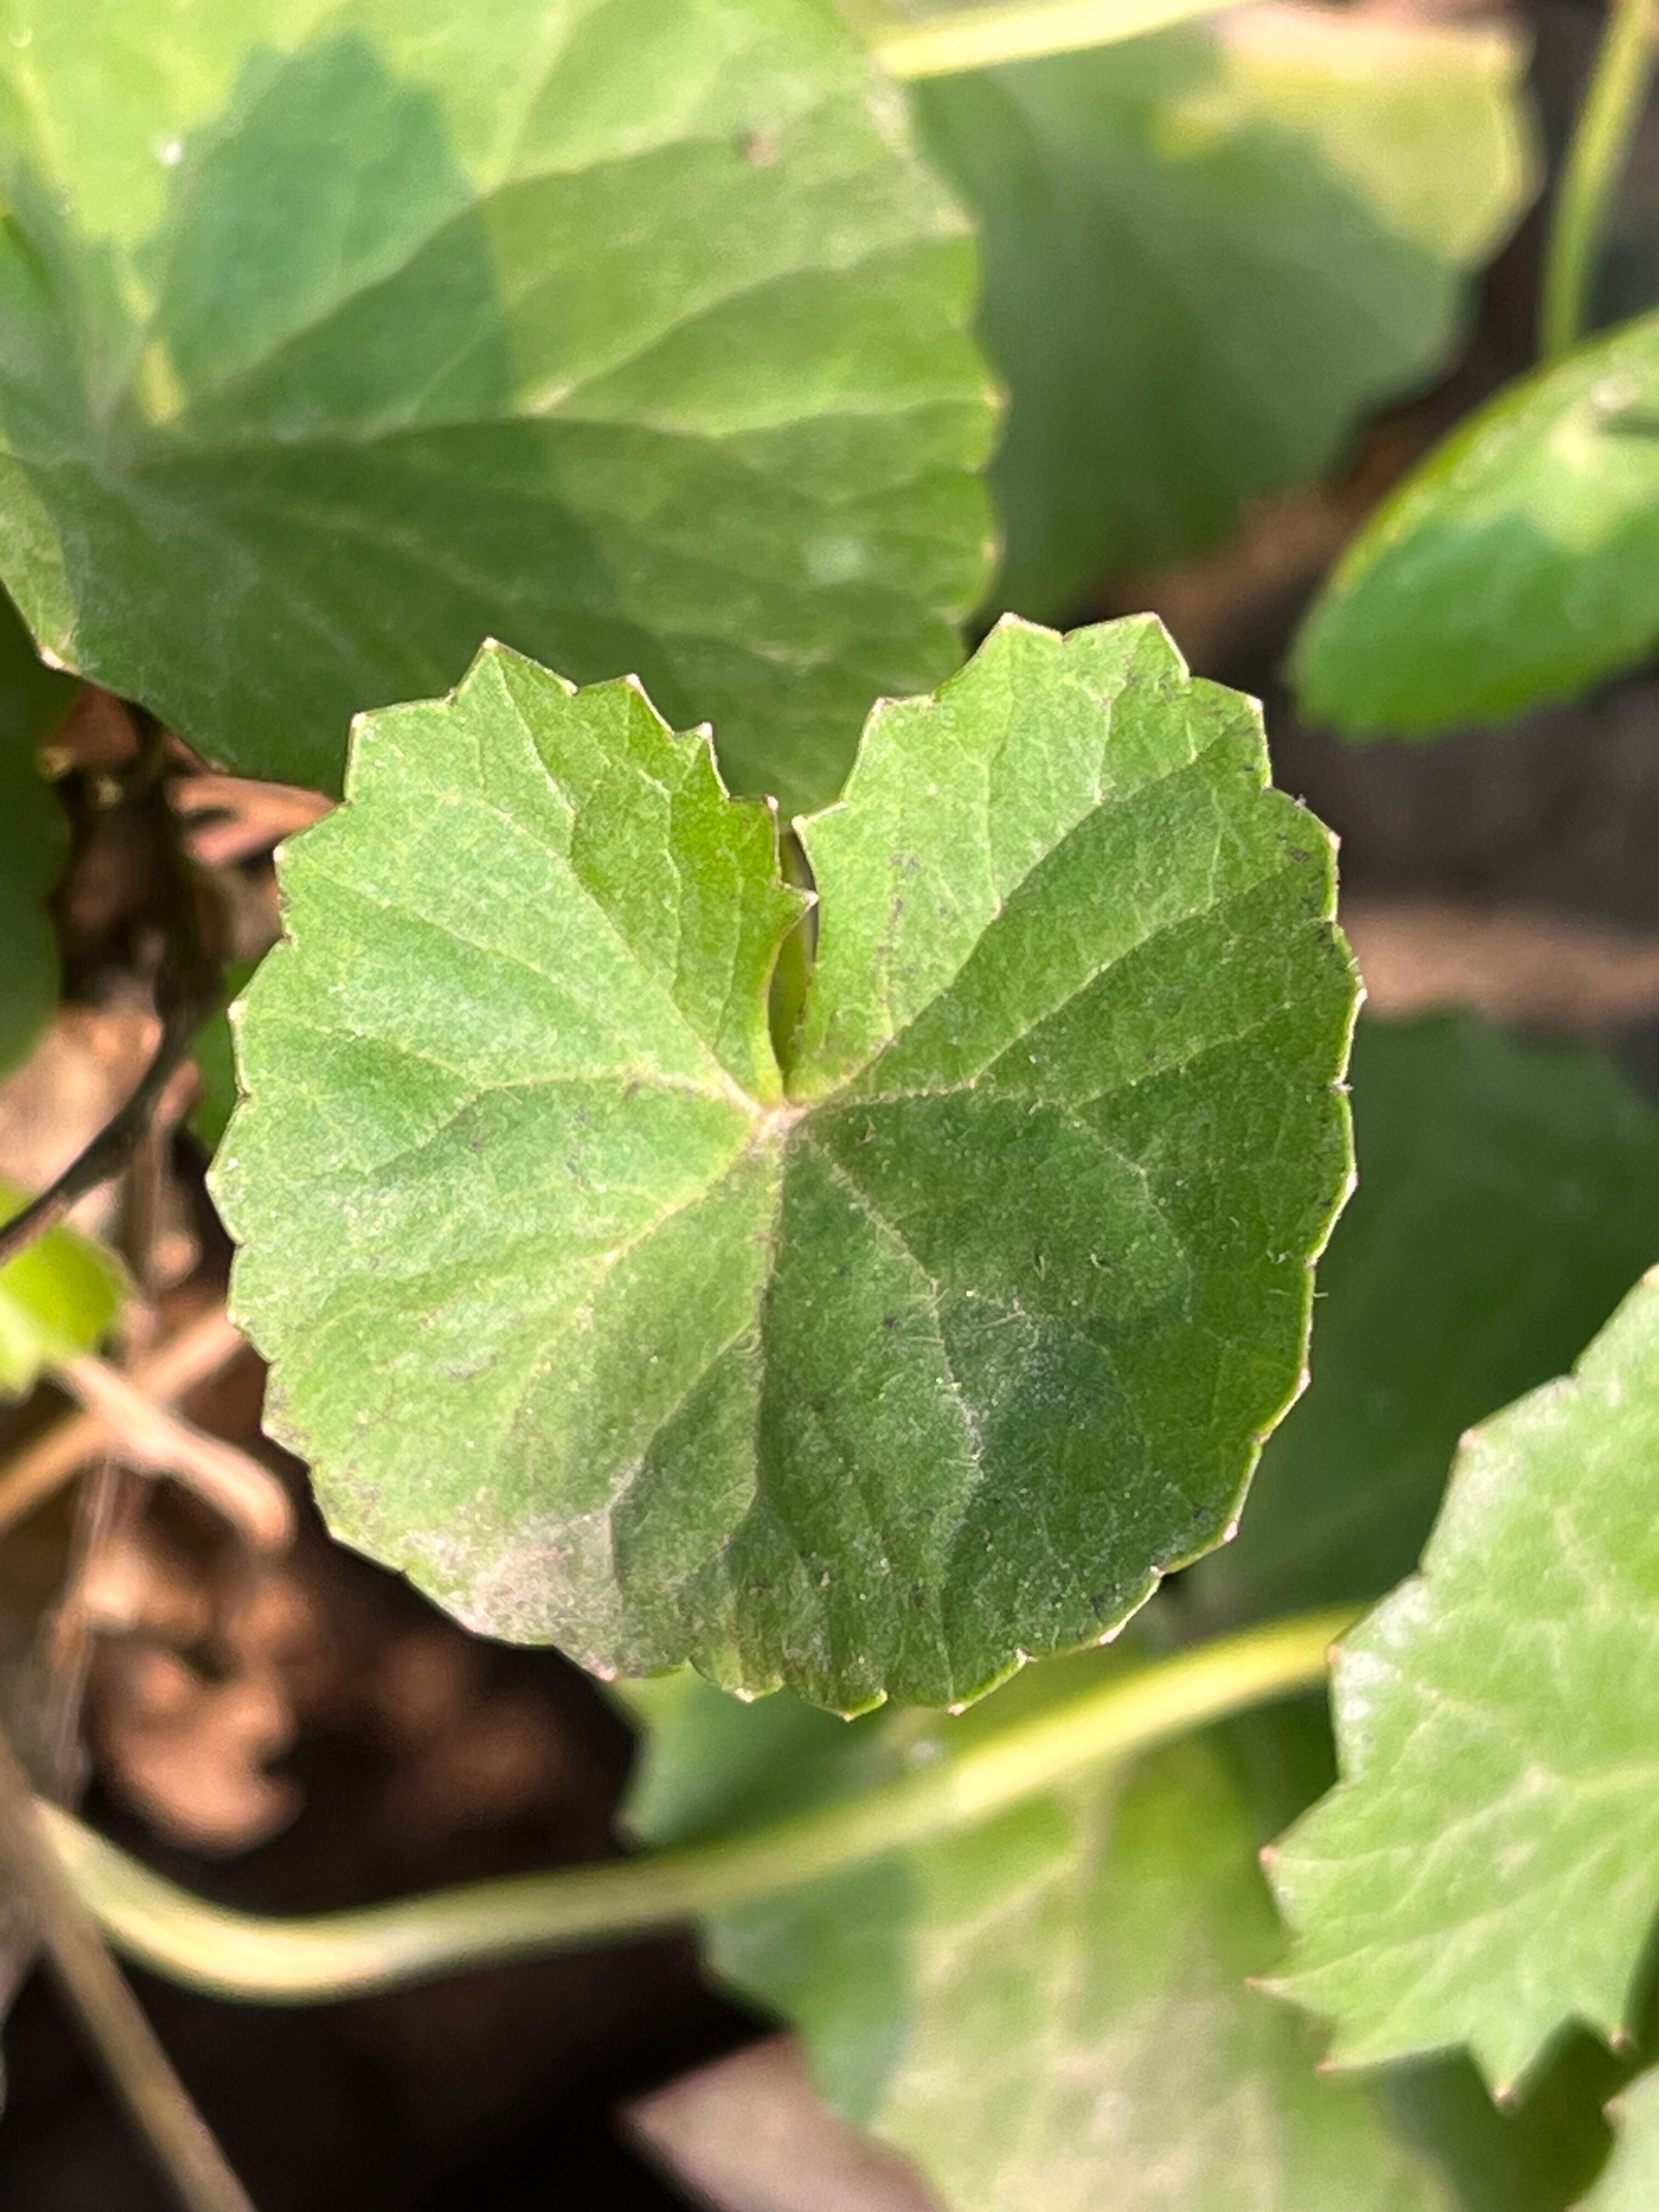
Plant species: centella-asiatica